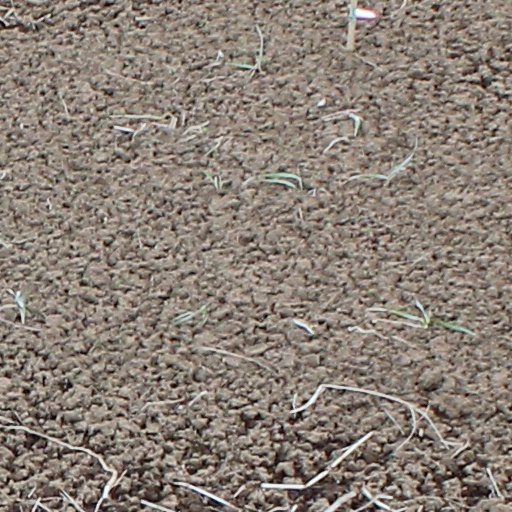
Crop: wheat